International monetary system

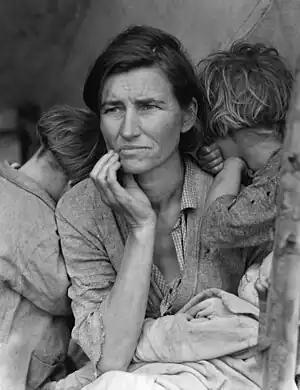
This era saw periods of worldwide economic hardship. The image is Dorothea Lange's "Migrant Mother" depiction of destitute pea-pickers in California, taken in March 1936.

The years between the world wars have been described as a period of "de-globalisation", as both international trade and capital flows shrank compared to the period before World War I. During World War I, countries had abandoned the gold standard. Except for the United States, they later returned to it only briefly. By the early 1930s, the prevailing order was essentially a fragmented system of floating exchange rates. In this era, the experience of Great Britain and others was that the gold standard ran counter to the need to retain domestic policy autonomy. To protect their reserves of gold, countries would sometimes need to raise interest rates and generally follow a deflationary policy. The greatest need for this could arise in a downturn, just when leaders would have preferred to lower rates to encourage growth. Economist Nicholas Davenport had even argued that the wish to return Britain to the gold standard "sprang from a sadistic desire by the Bankers to inflict pain on the British working class".